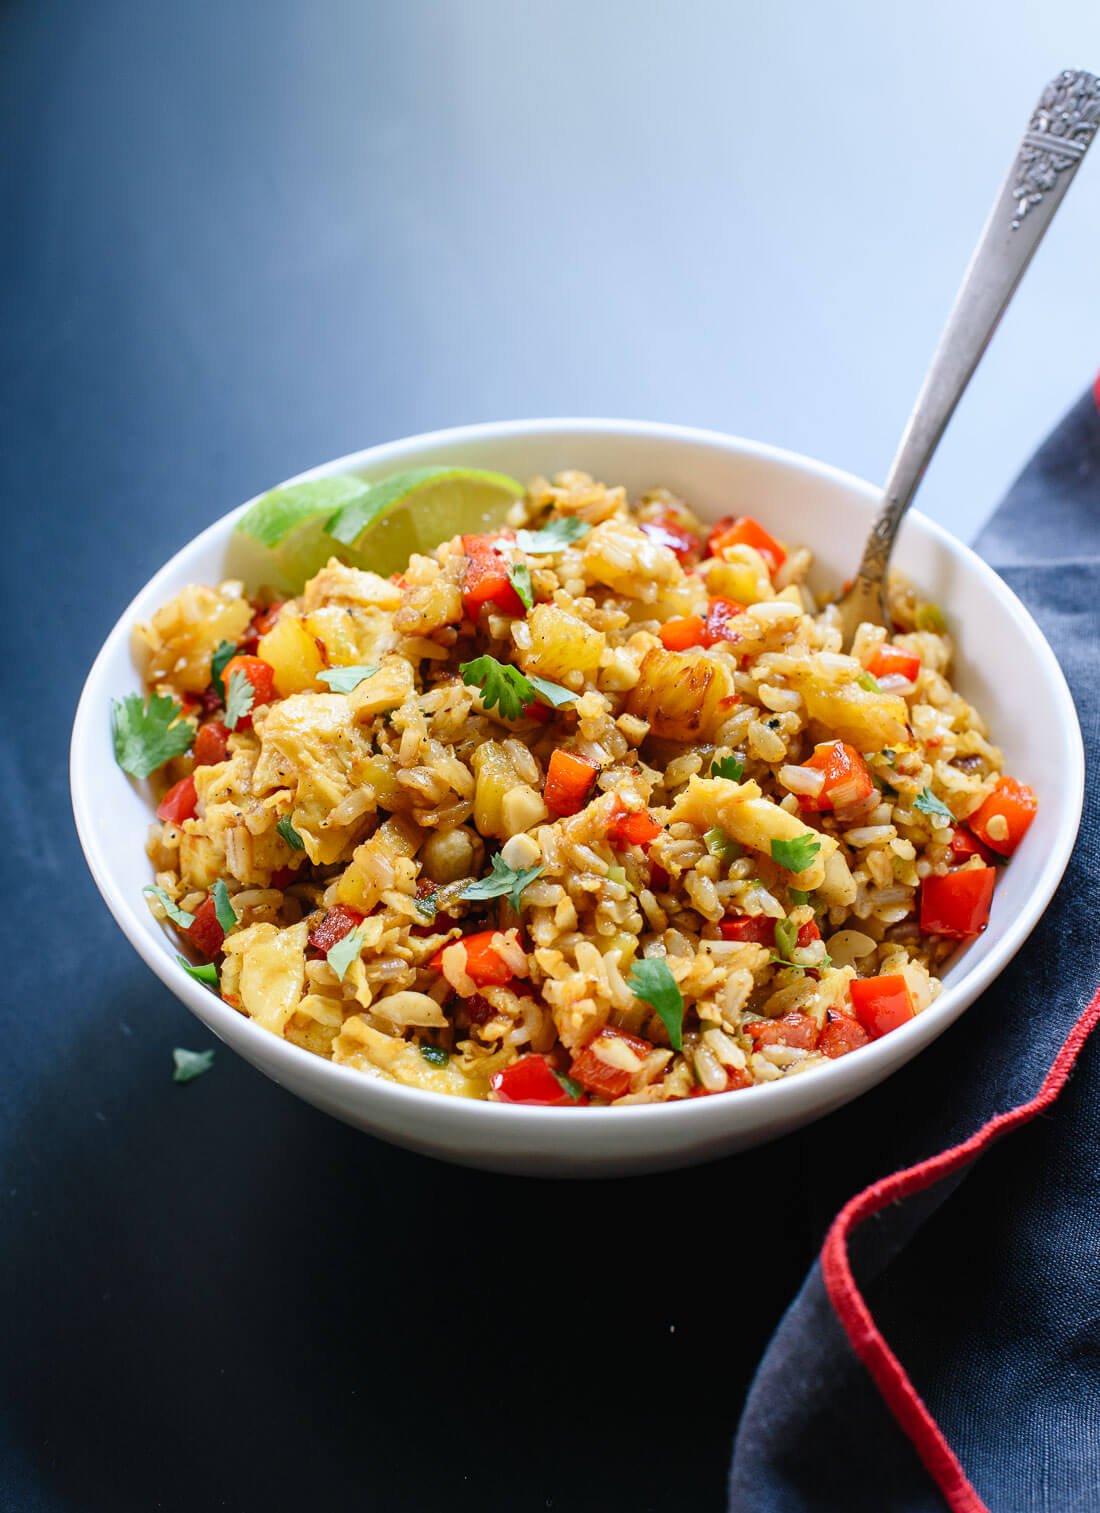
Dish: fried_rice